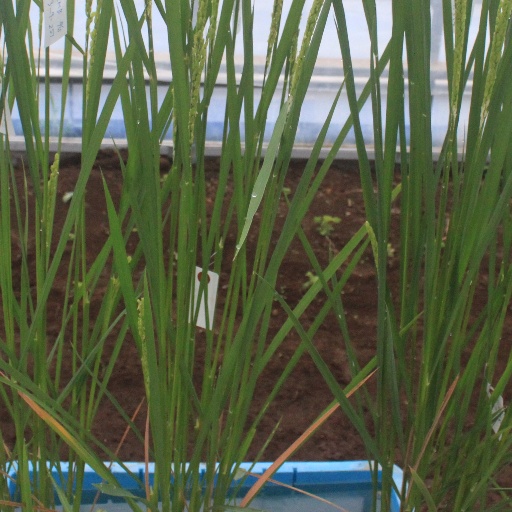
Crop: rice